Johan Peter Molin

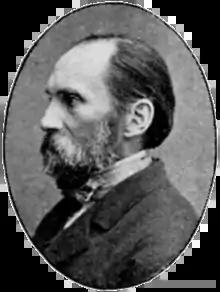
Johan Peter Molin

Johan Peter Molin (born 17 March 1814 in Gothenburg; died 29 July 1873 in Ekudden near Vaxholm) was a Swedish sculptor.